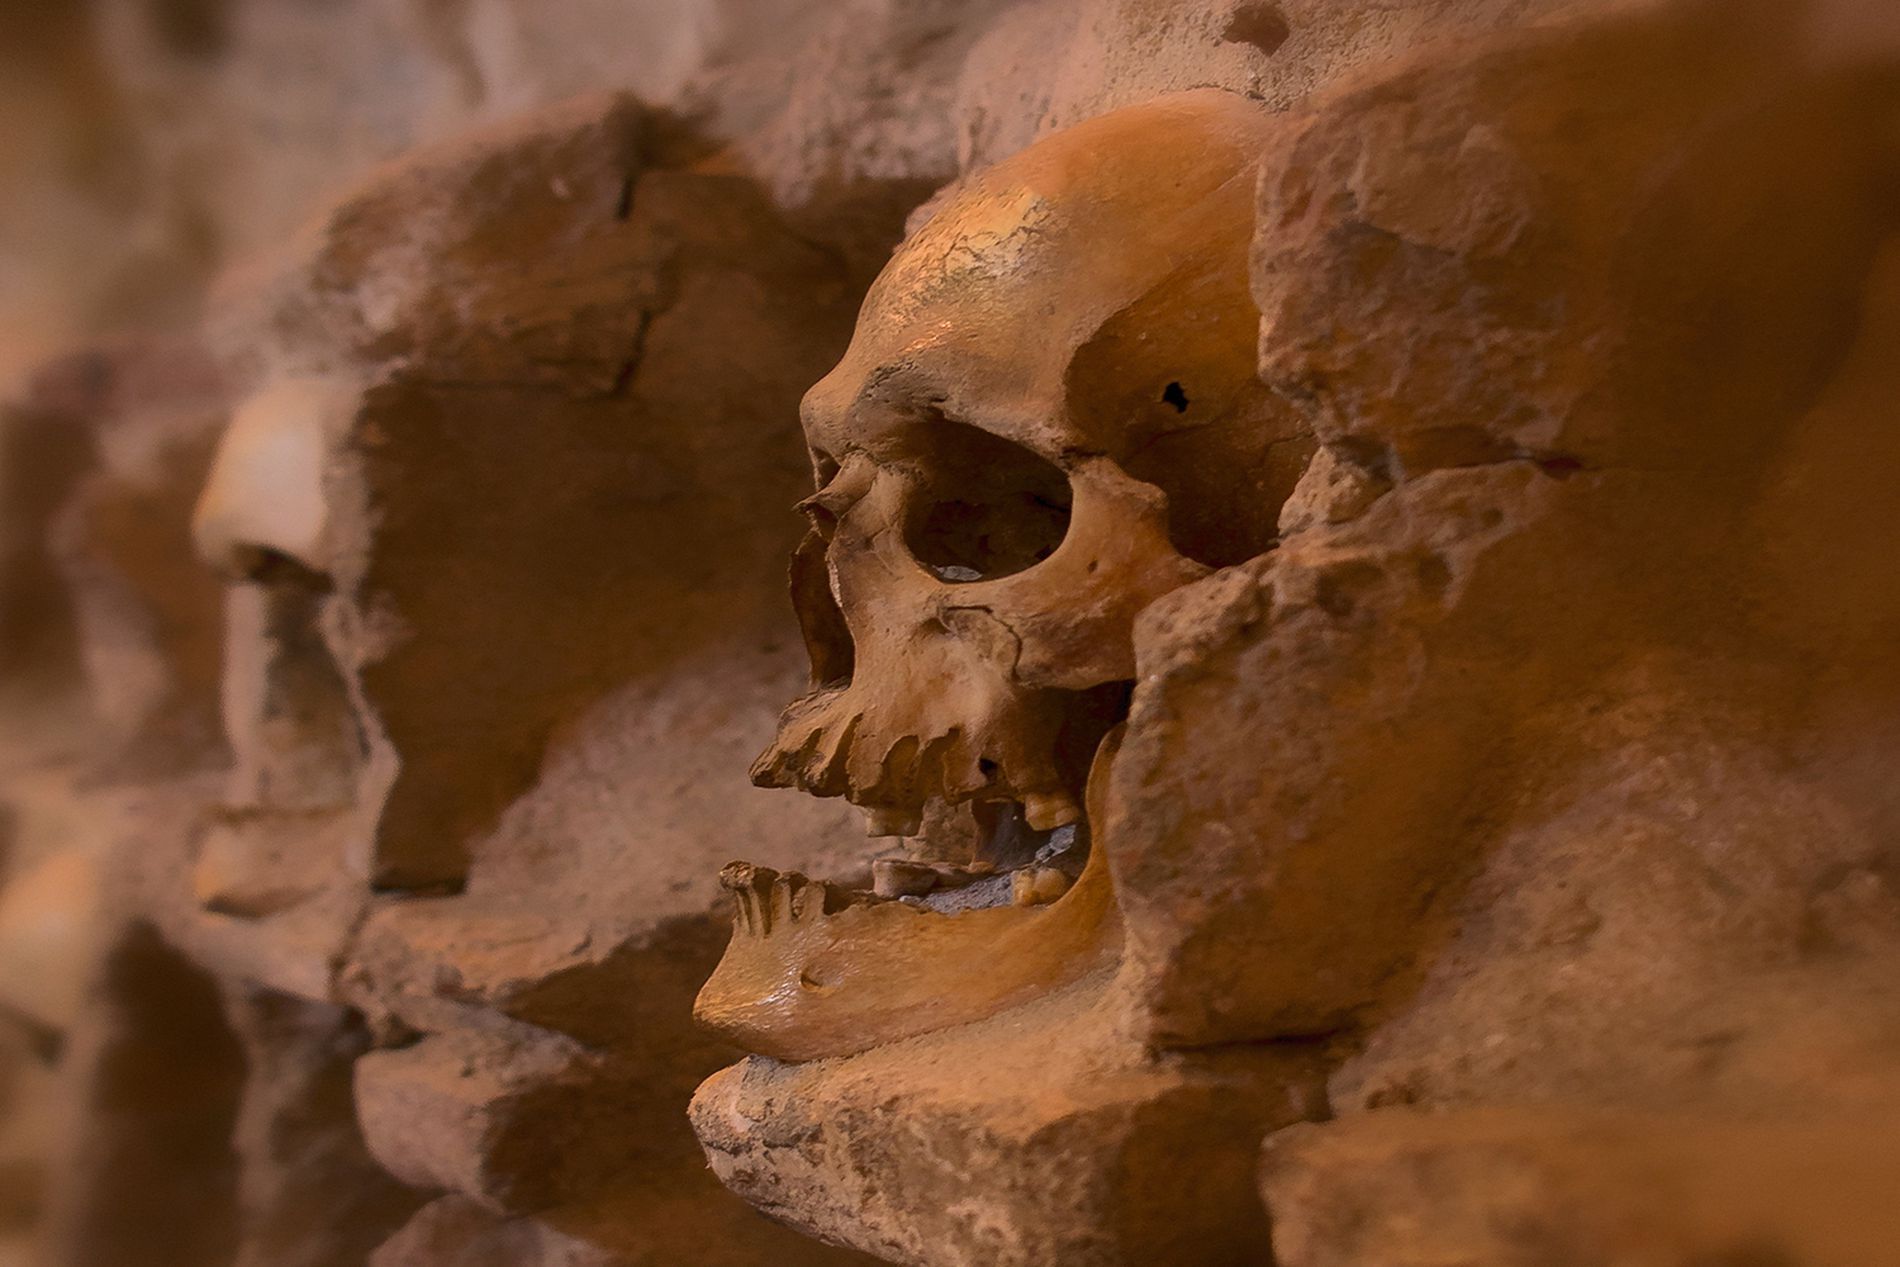
An Ancient Skull
An ancient decayed fossilized human skull appears between rocky outcrops on what seems to be an ancient cave wall. The scene is shrouded in mystery and excitement.
A close up shot from an angle at eye level. Medium lighting. Light and shadow contrast in the folds of the stone wall. The light reflects off the surface of the skull bringing it into focus and sharpening the details in an ancient atmosphere.
Labels: Archaeology, Cave, Nature, Outdoors, Rock, Crypt, skull, cave wall
Camera: SONY NEX-C3
Lens: E 19mm F2.8
Aperture: F2.8
Exposure: 1/30 sec
ISO: 400
Focal length: 19.0 mm